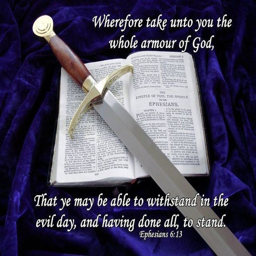
the weapons of our warfare are not carnal but mighty through deity !